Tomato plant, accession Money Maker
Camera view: tilt-top (135 deg); turntable rotation: 60 degrees
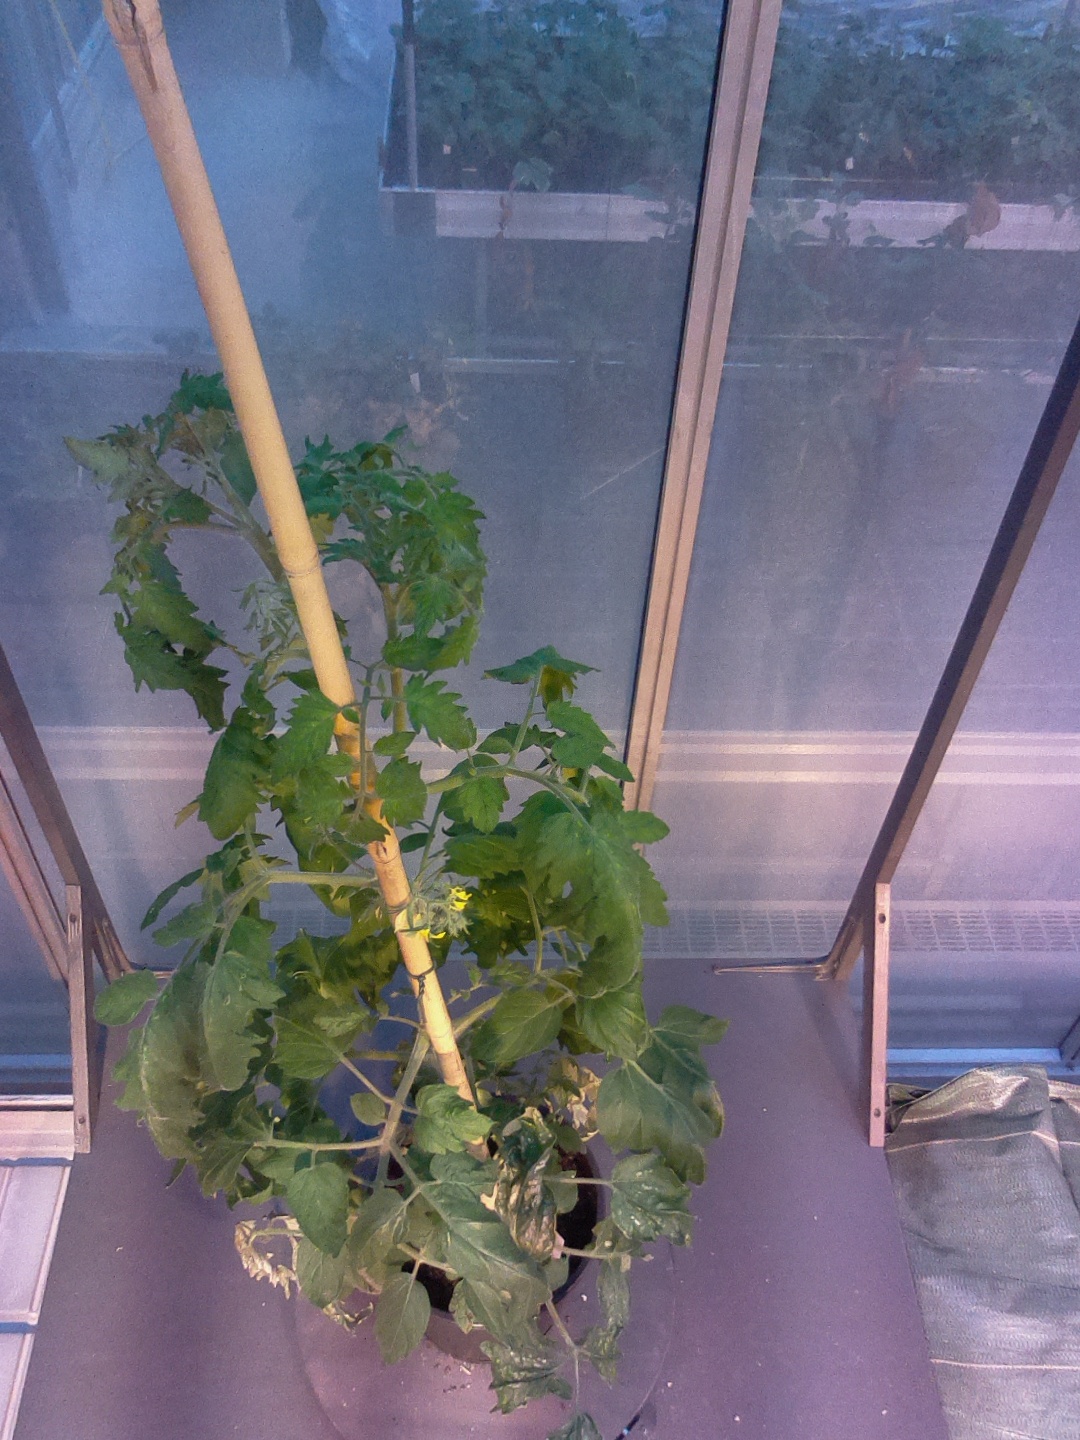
BBCH growth stage 69: End of flowering, 90%-100% of flowers open, more petals falling